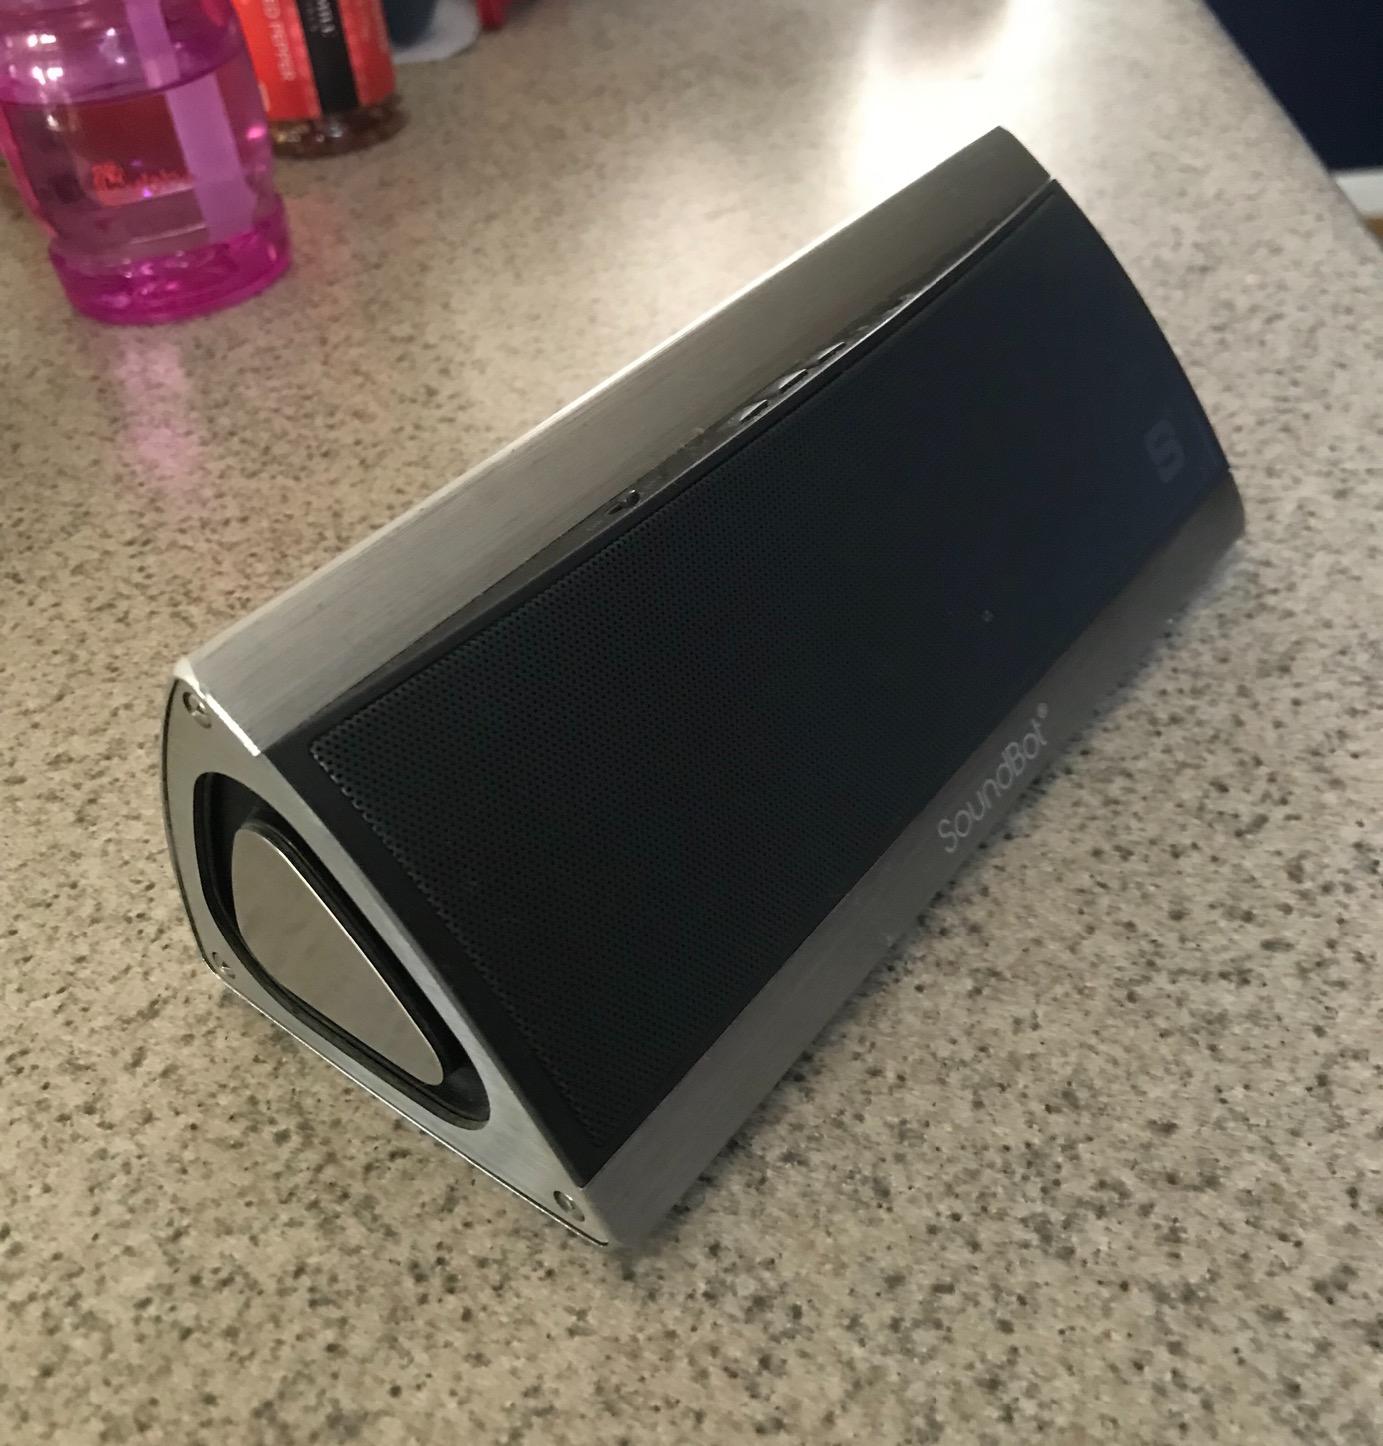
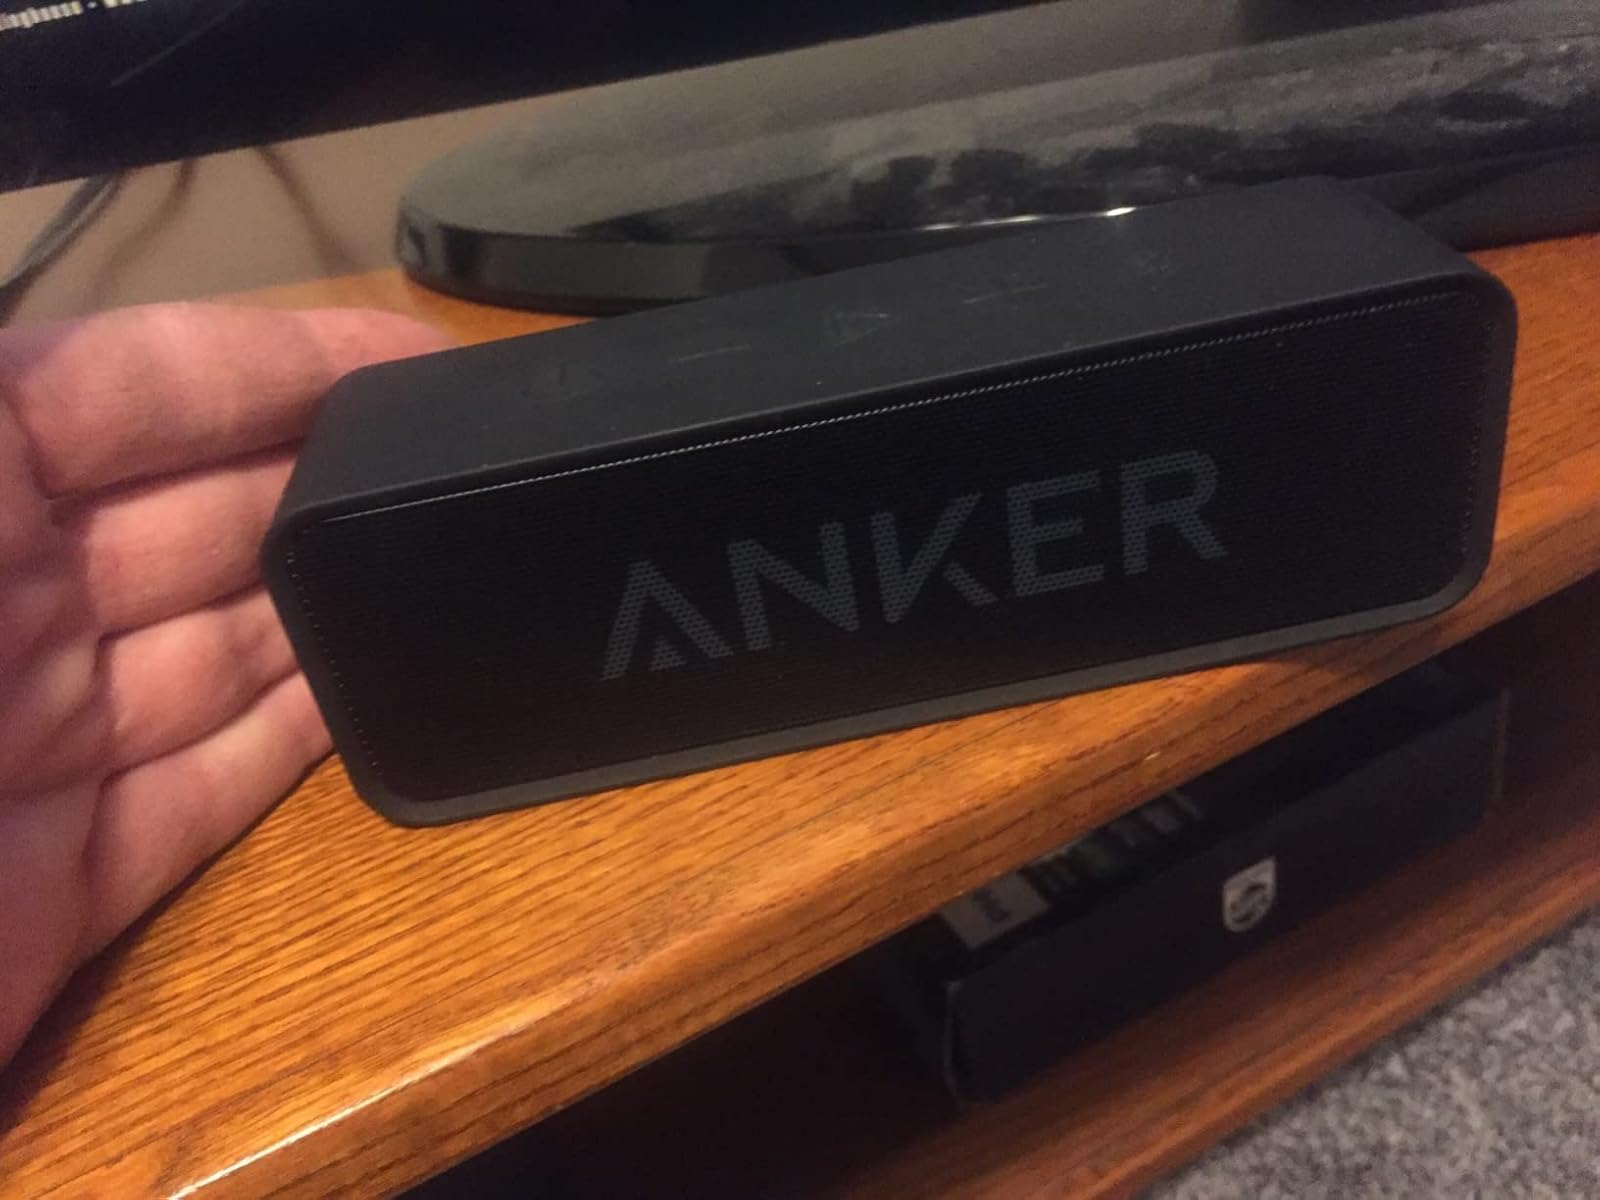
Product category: speaker
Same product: no